Spitak

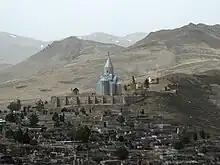
The metallic church in Spitak cemetery

Spitak has a cultural house, 3 public libraries, many cinema theatres, a municipal theater, and an ethnographic museum.